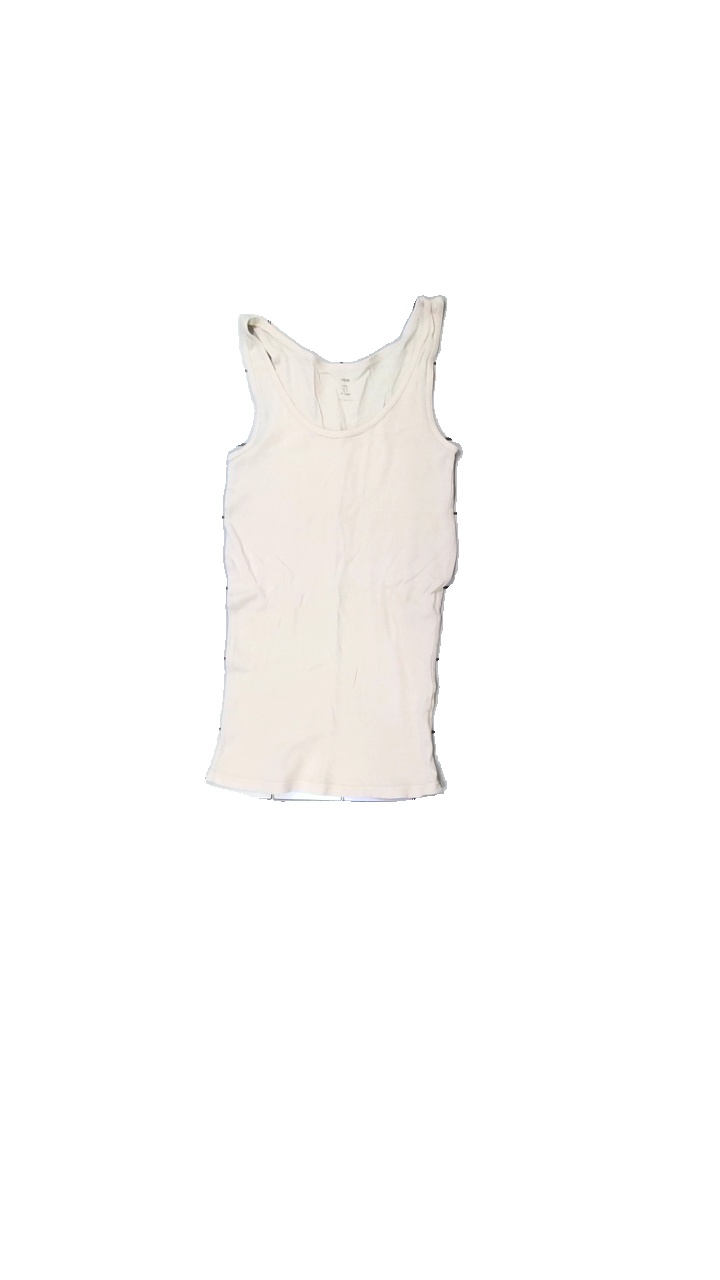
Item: Tank Top (Ladies)
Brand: H&m
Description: Ribbat linne
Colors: Beige
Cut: C-collar
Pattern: Other
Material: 74% bomull 26% nylon
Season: All
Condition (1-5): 4
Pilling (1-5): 5
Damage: dragen tråd
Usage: Export
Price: <50